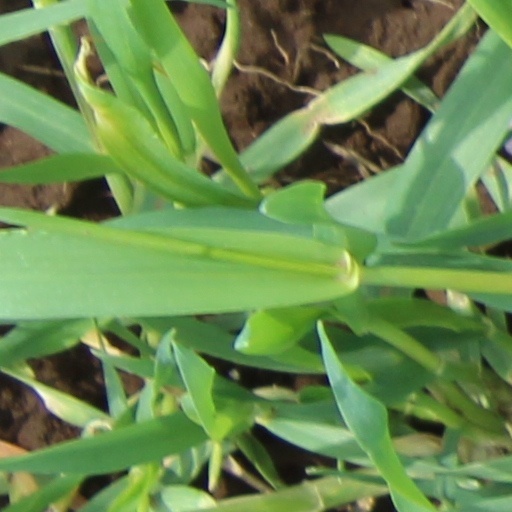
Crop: wheat